August Kusche

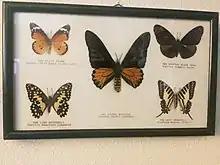
Butterflies mounted by August Kusche

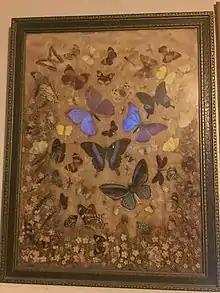
A picture made of mounted butterflies and plants created by Kusche. The inscription on the back reads "Mounted by I Aug Kusche, Nov. 2, 1926: Los Angeles Calf."

August Kusche's father, Johann Karl Wilhelm Kusche, had four children: Herman, Ernst, Pauline and August, from his first marriage. Subsequently, after the divorce from his first wife, he remarried and had six more children: Bertha, Wilhelm, Heinrich, Reinhold, and two others who died at a young age. August’s father descended from a long line of farmers who tilled the lands around Kreuzburg, Germany.